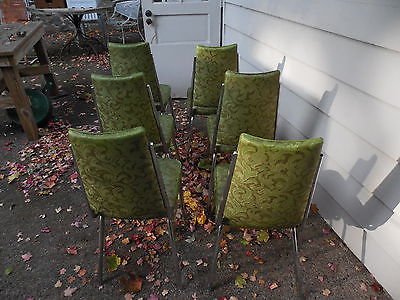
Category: chair